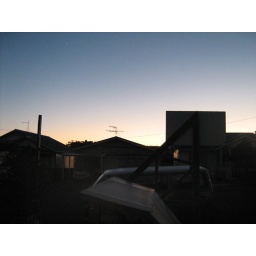
Sunrise out my window on Christmas morning in Wellington, New Zealand. Not a cloud to be seen.